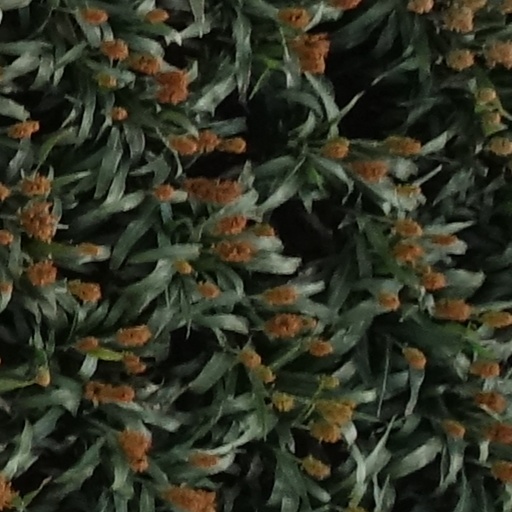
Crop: sorghum